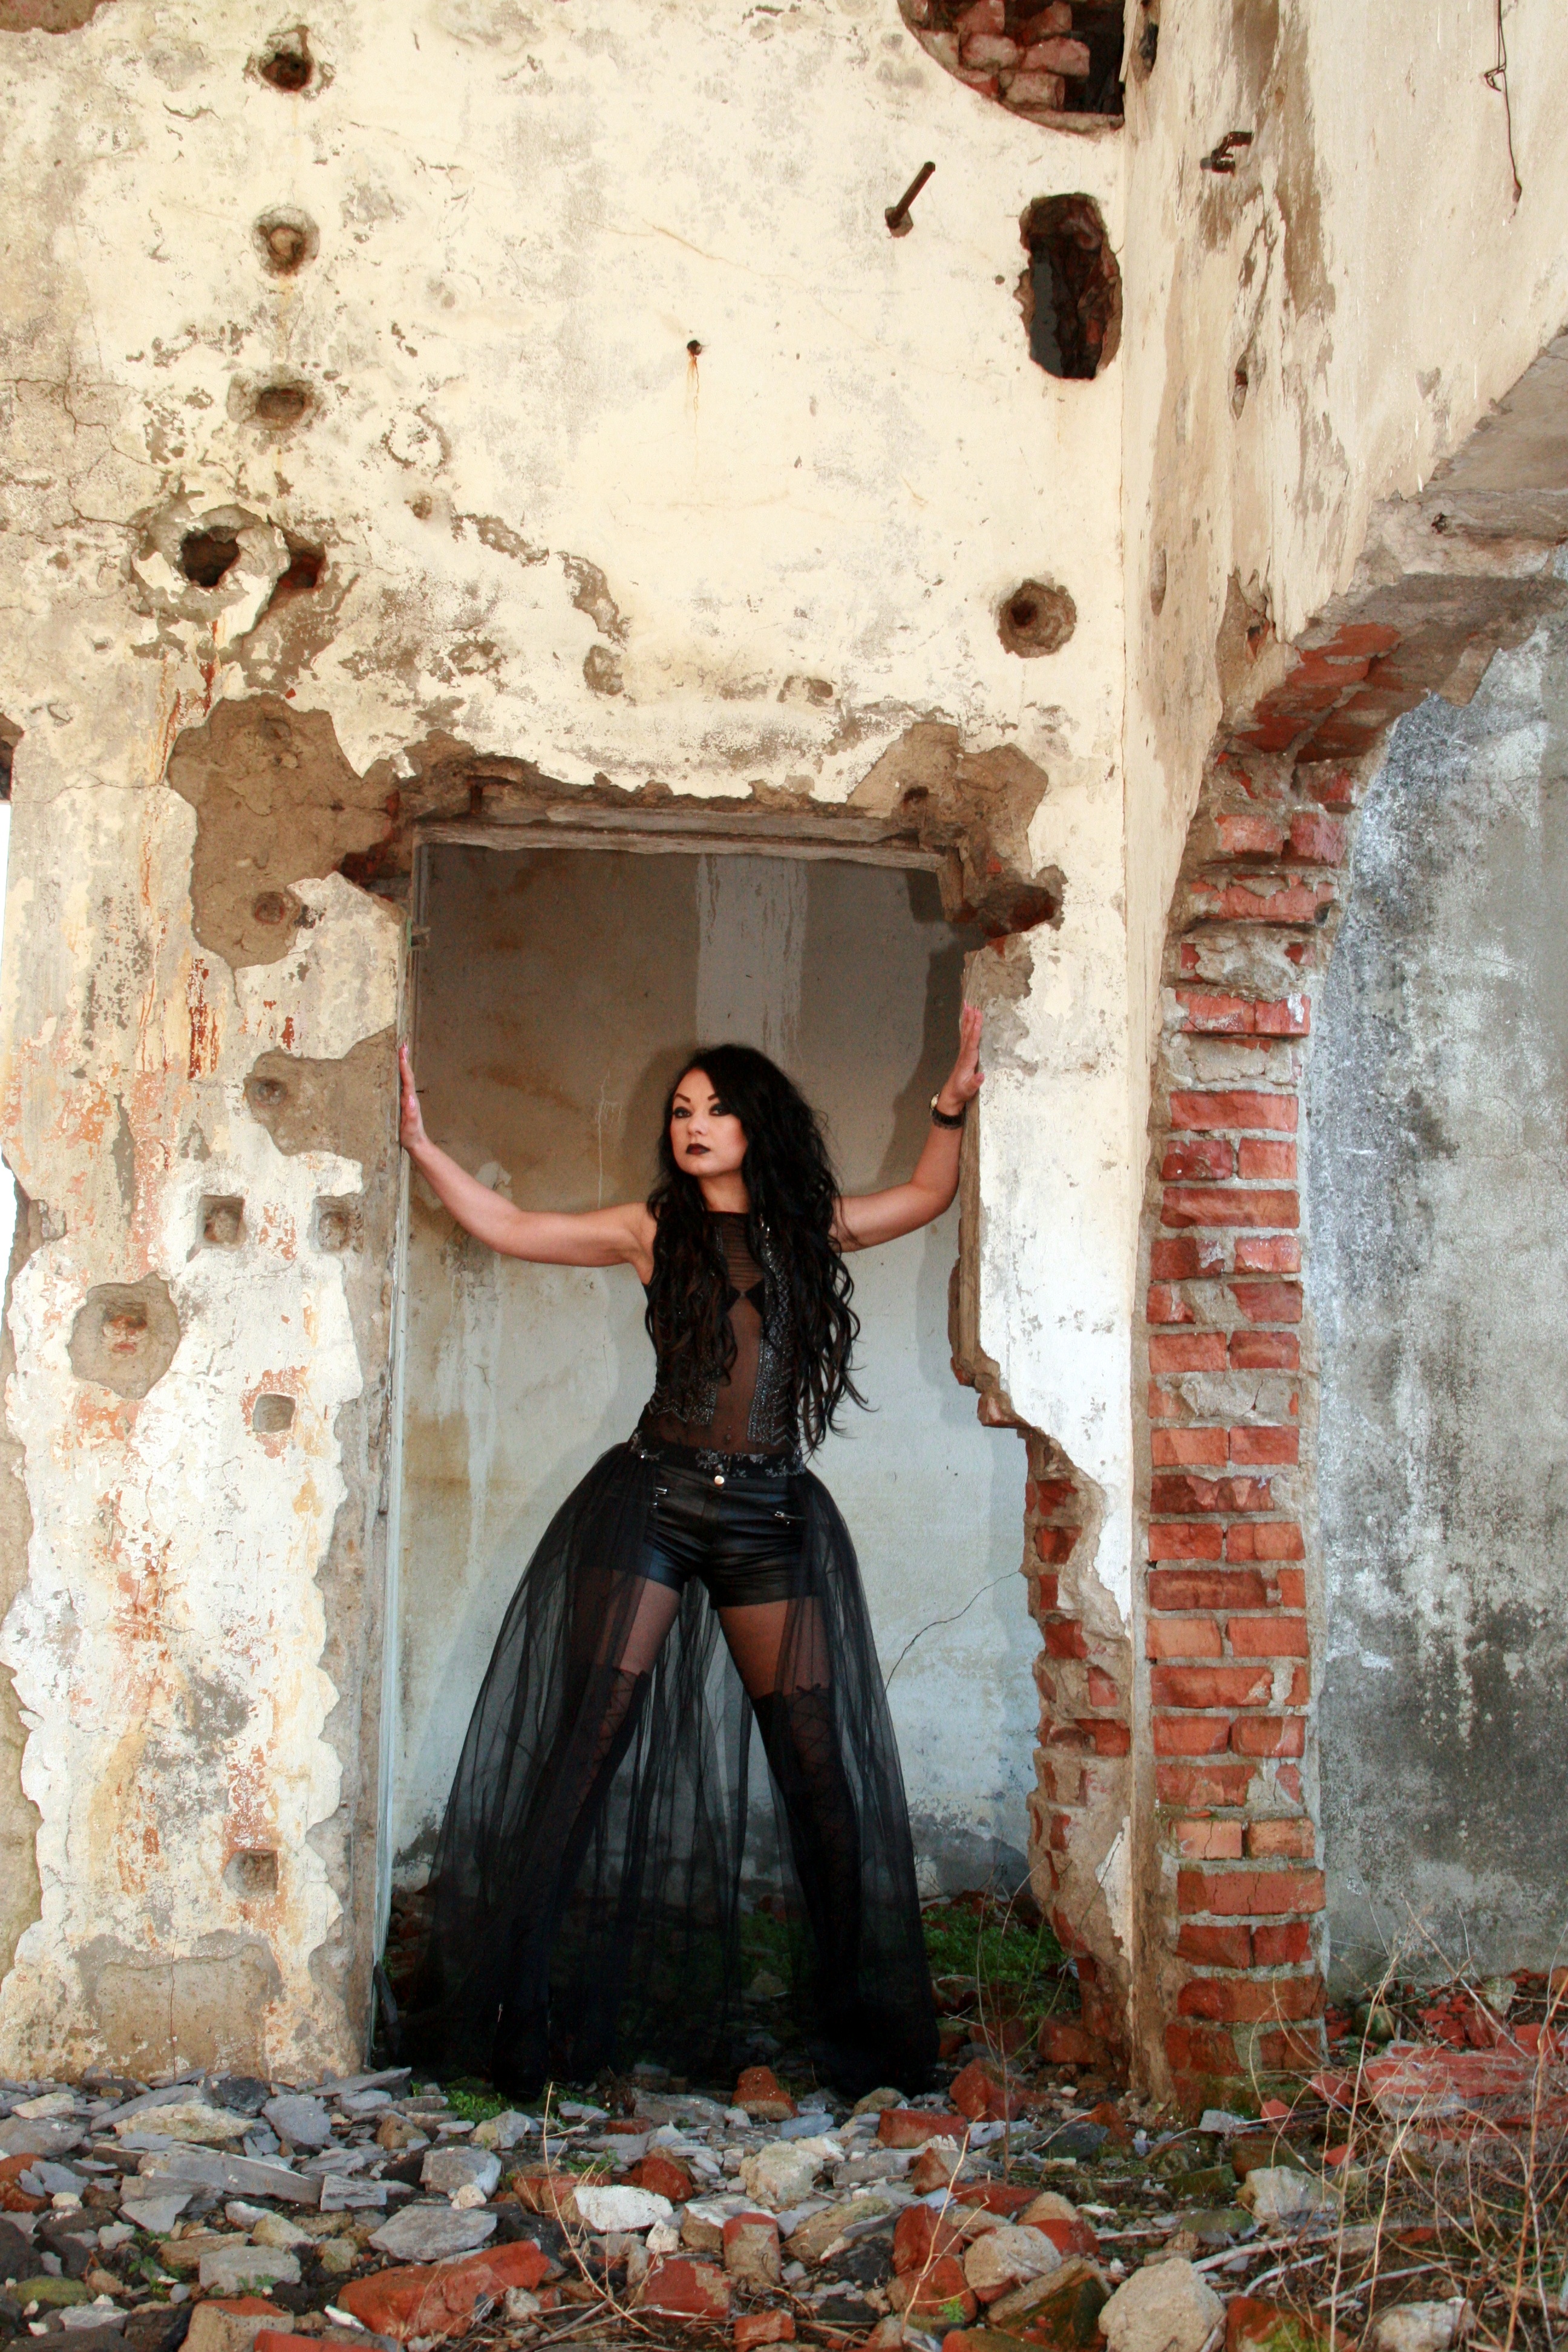
girl, wall, spring, red, color, fashion, black, gothic, art, dress, temple, ruins, photograph, beauty, image, sensual, ancient history